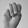
ASL letter: M